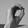
ASL letter: O